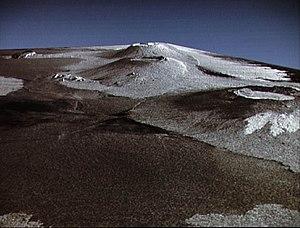
Le Darwin, aussi appelé en anglais Mount Williams, est un volcan d'Équateur situé aux îles Galápagos, sur l'île Isabela. Il s'agit d'un volcan bouclier couronné par une caldeira et dont la dernière éruption remonte à 1813.